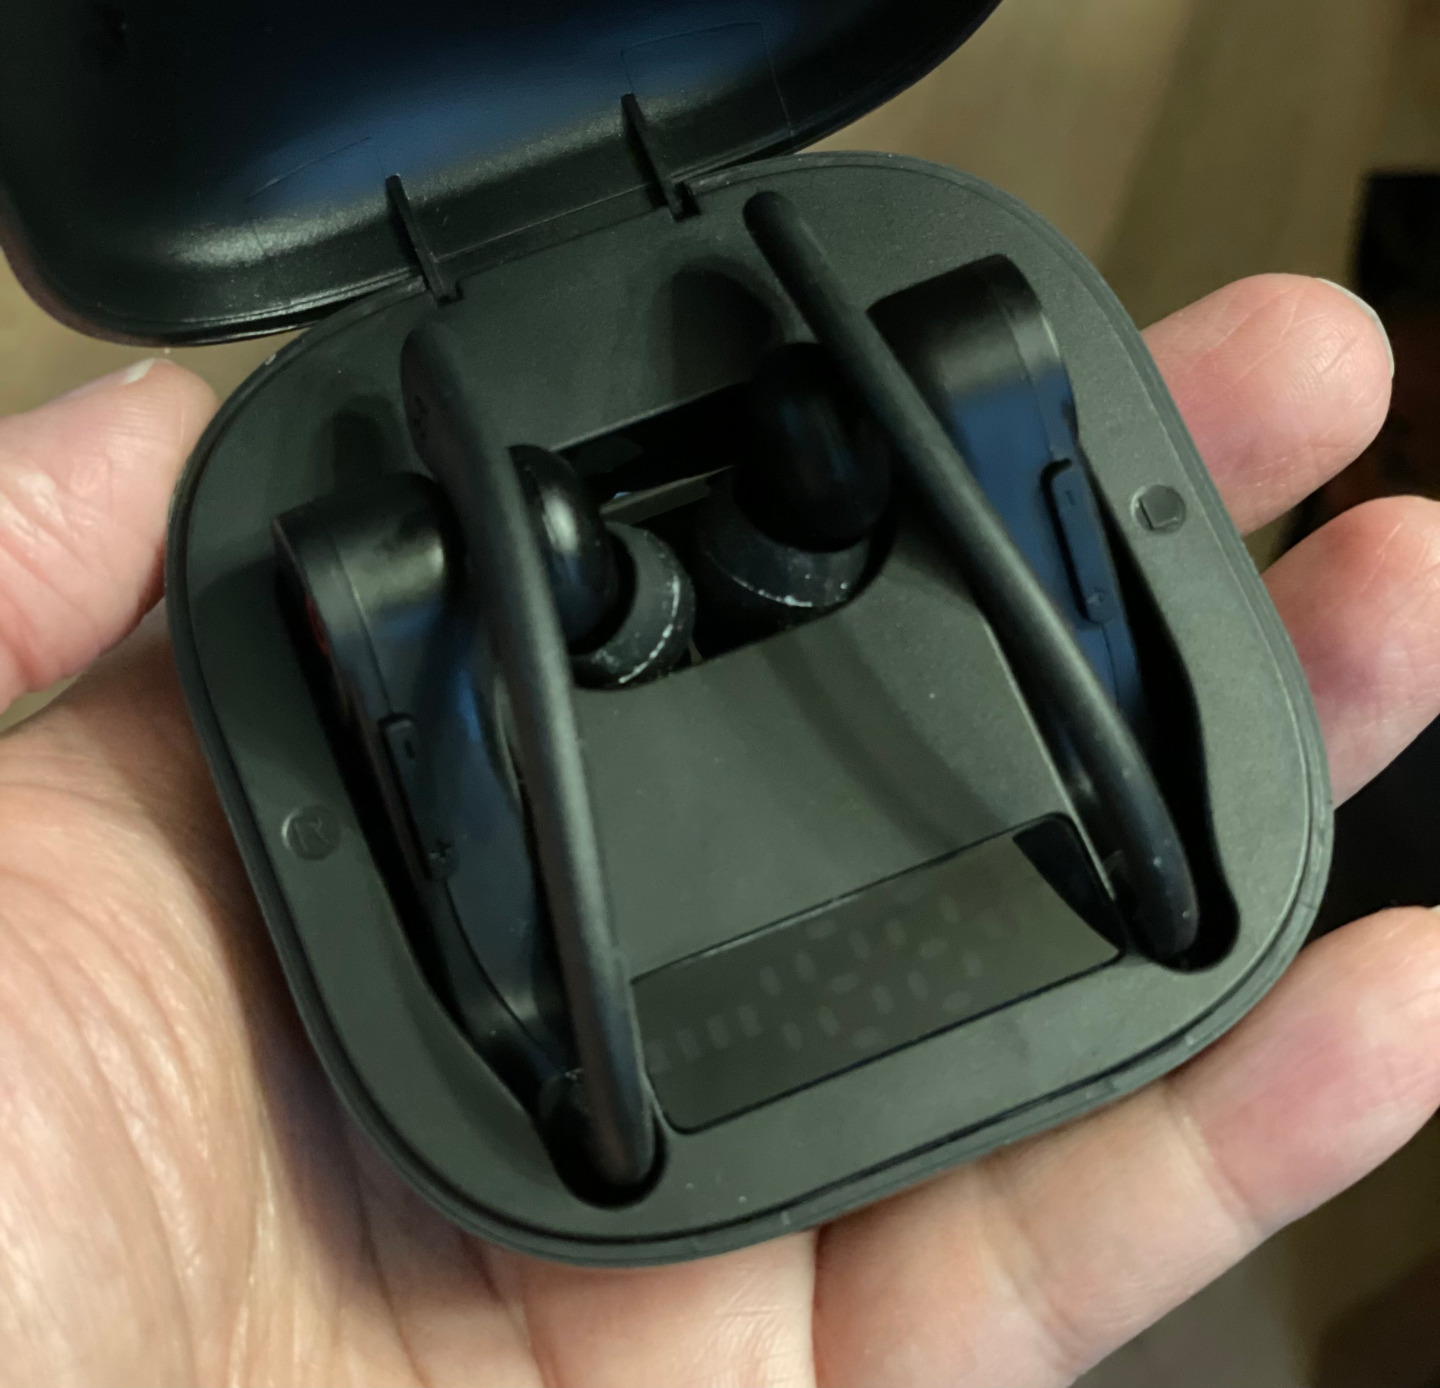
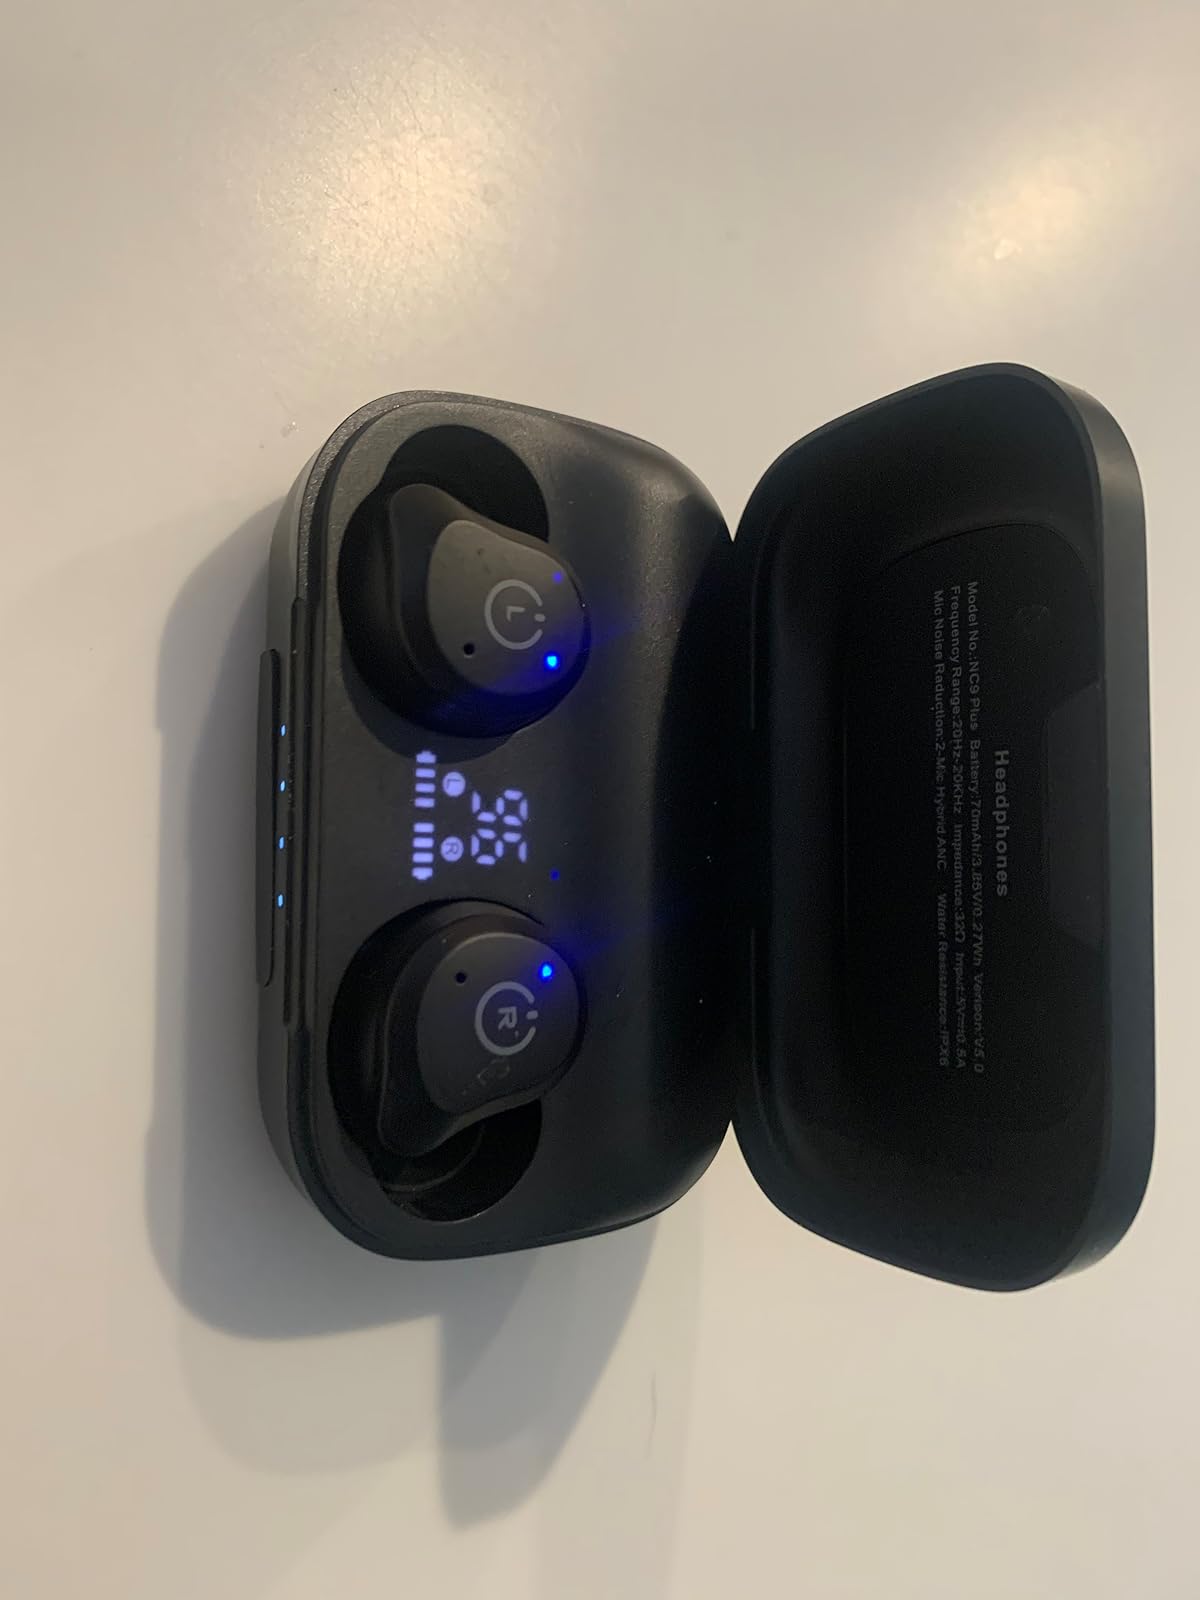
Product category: earbuds
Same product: no